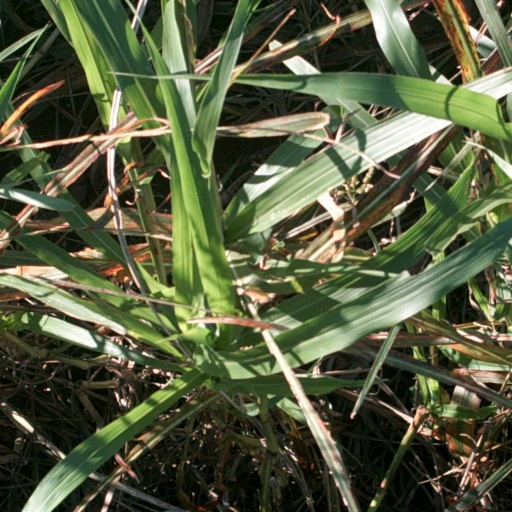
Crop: sorghum